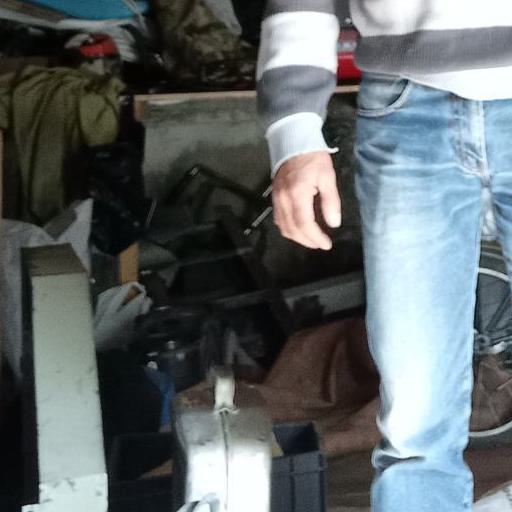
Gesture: no_gesture